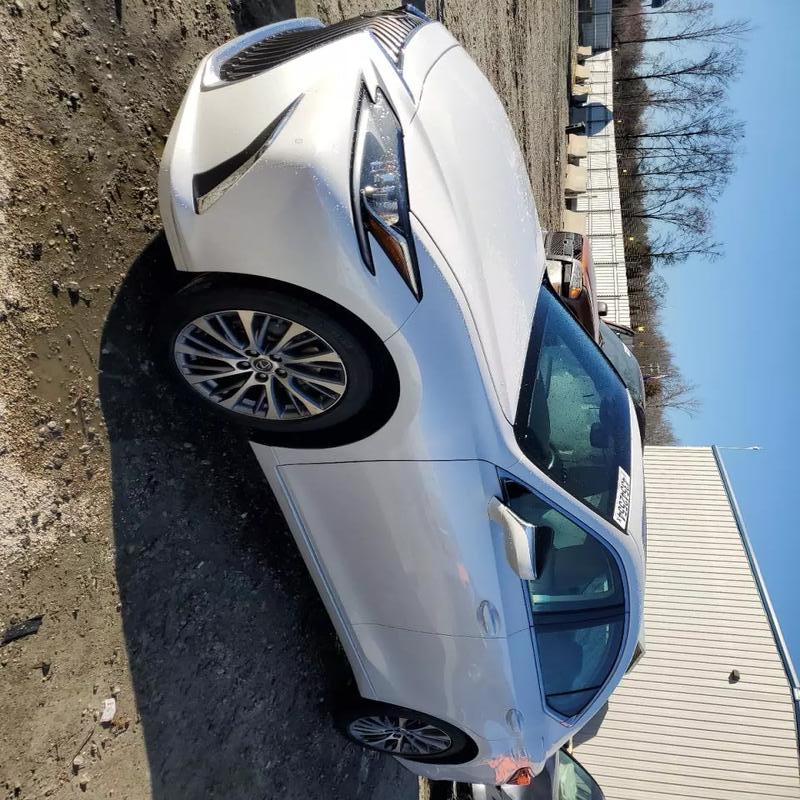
Aucun dommage détecté.
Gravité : aucun